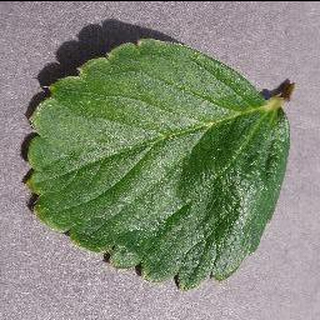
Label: healthy_strawberry